N Seoul Tower

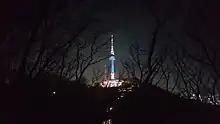
N Seoul Tower at night

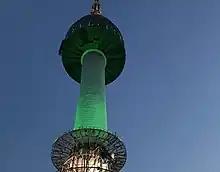
N Seoul Tower as seen from Namsan

Built in 1969 at a cost of approximately , the tower was completed on 3 December 1971, designed by architects at Jangjongryul, though at the time the observatory was not built, and the tower was only used for transmission purposes, primarily to block North Korean television and radio from reaching Seoul. The observatory was built in 1975, but was not opened due to national security concerns, as the presidential residence at the time, the Blue House, was visible from the observatory, with President Park Chung Hee even saying "Songaksan is visible from there? If so, then the Blue House would be visible too, right?". Even today, telescopes are not mounted in the general direction of the Blue House. Since opening to the public in October 1980, the tower has been a landmark of Seoul. Tower elevation ranges from at the base to above sea level. It was renamed to "N Seoul Tower" in 2005, with the 'N' standing for 'new', 'Namsan Mountain', and 'nature'. Approximately was spent in renovating and remodeling the tower, also in 2005.